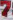
Number: 7